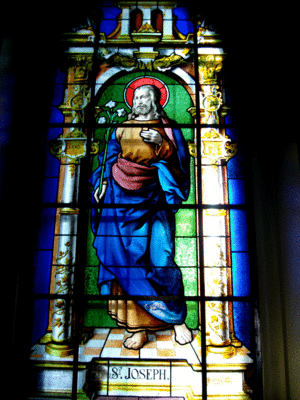
L'église Saint-Louis-des-Français de Moscou est une église catholique située dans le quartier de la Loubianka, au centre de Moscou. L'église appartient à la paroisse française du même nom qui est à l'origine de sa construction.